Answer in natural language. How many Windows are visible in the scene? Choose between the following options: 0, 2, 1, 3 or 4
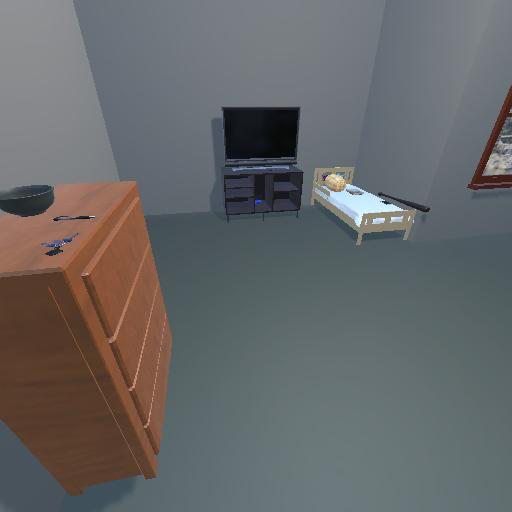
<answer>1</answer>